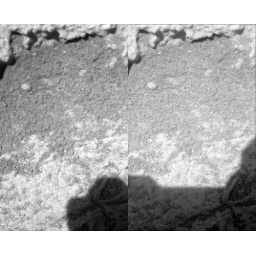
3D closeup of rock at base of homeplate, Gusev crater, Mars. Taken by Spirit February 8, 2006.